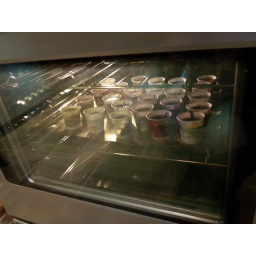
Flower pot cupcakes in progress. Experimenting with baking in paper cups since they are the perfect flower pot shape.